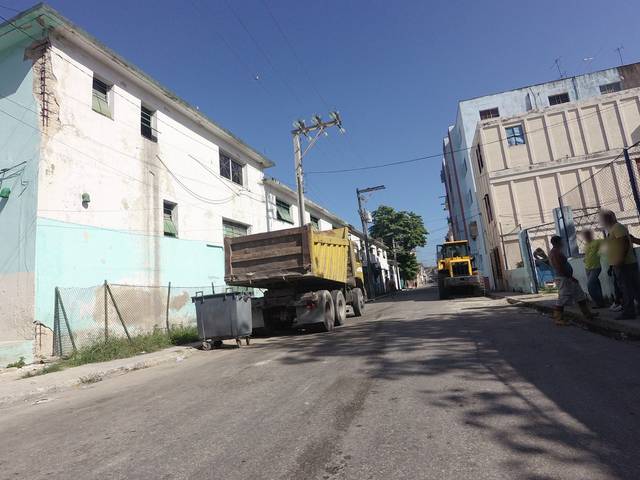
Region: Cuba
Coordinates: 23.124, -82.372